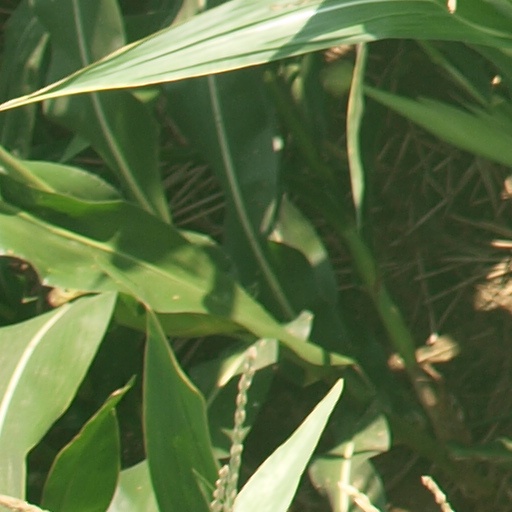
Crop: maize; corn